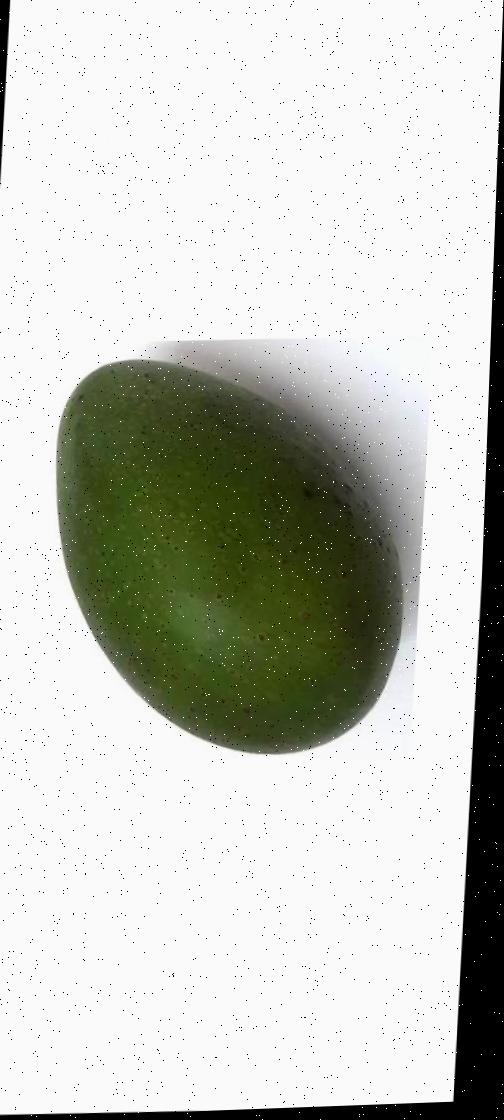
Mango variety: Ashshina Zhinuk